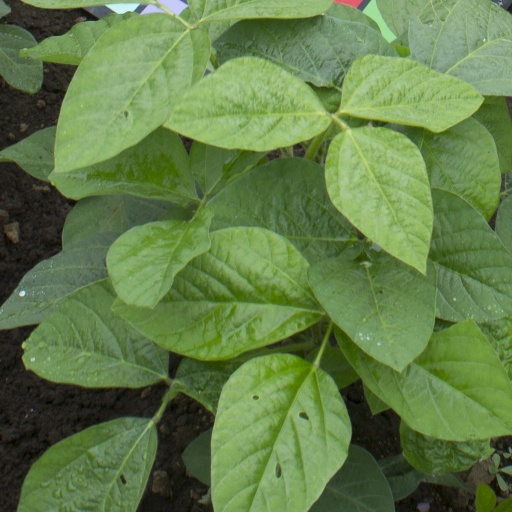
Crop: soybean